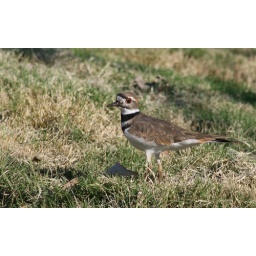
This wonderful creature makes his home near me. This spring he sprung... with three more !